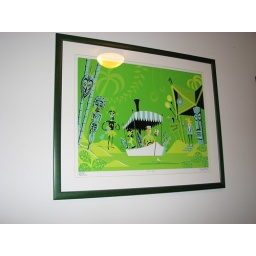
A fancy green silk screen by Shag.